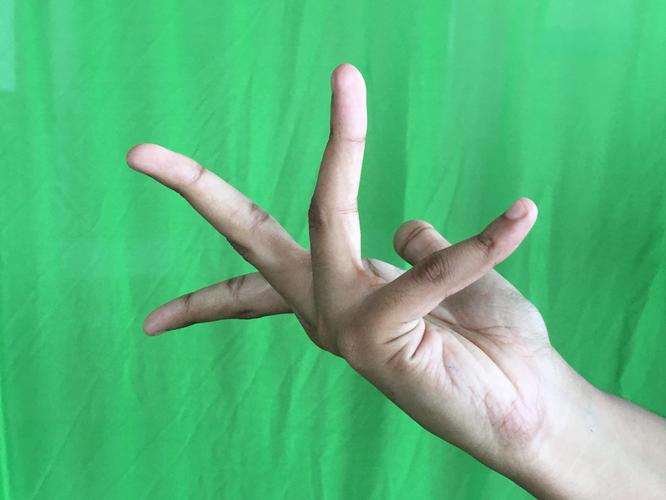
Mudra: Alapadmam
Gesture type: single_hand